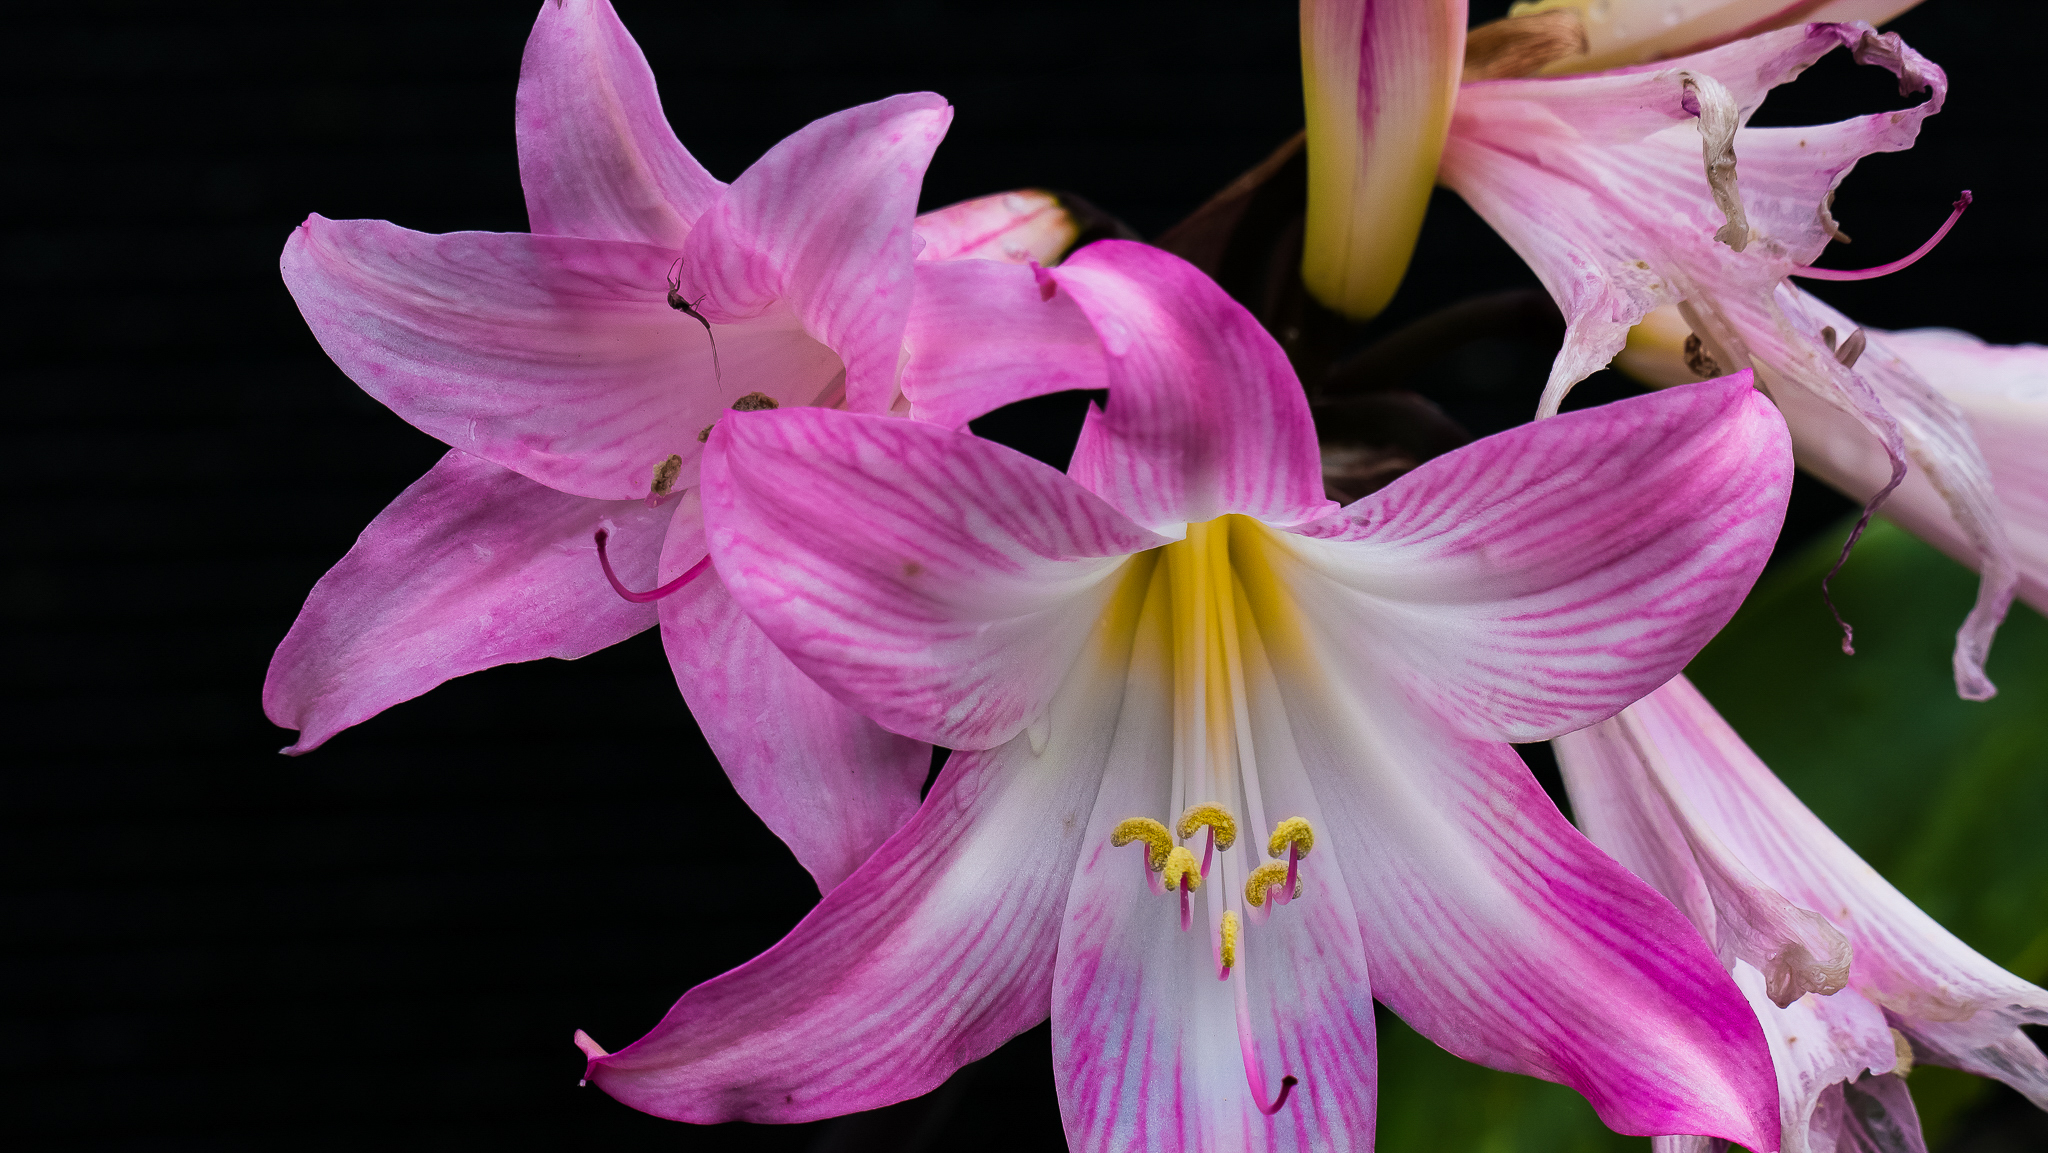
nature, plant, flower, petal, macro, botany, pink, flora, flowers, naturaleza, flores, lily, lumixfz1000, fz1000, ggl1, xovesphoto, panasoniclumixfz1000, macro photography, flowering plant, dendrobium, plant stem, land plant